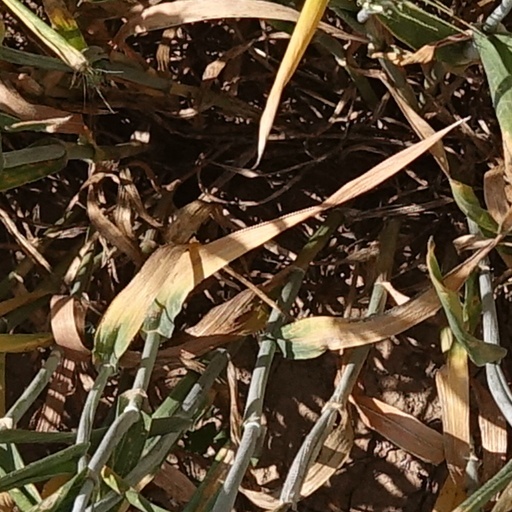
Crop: wheat